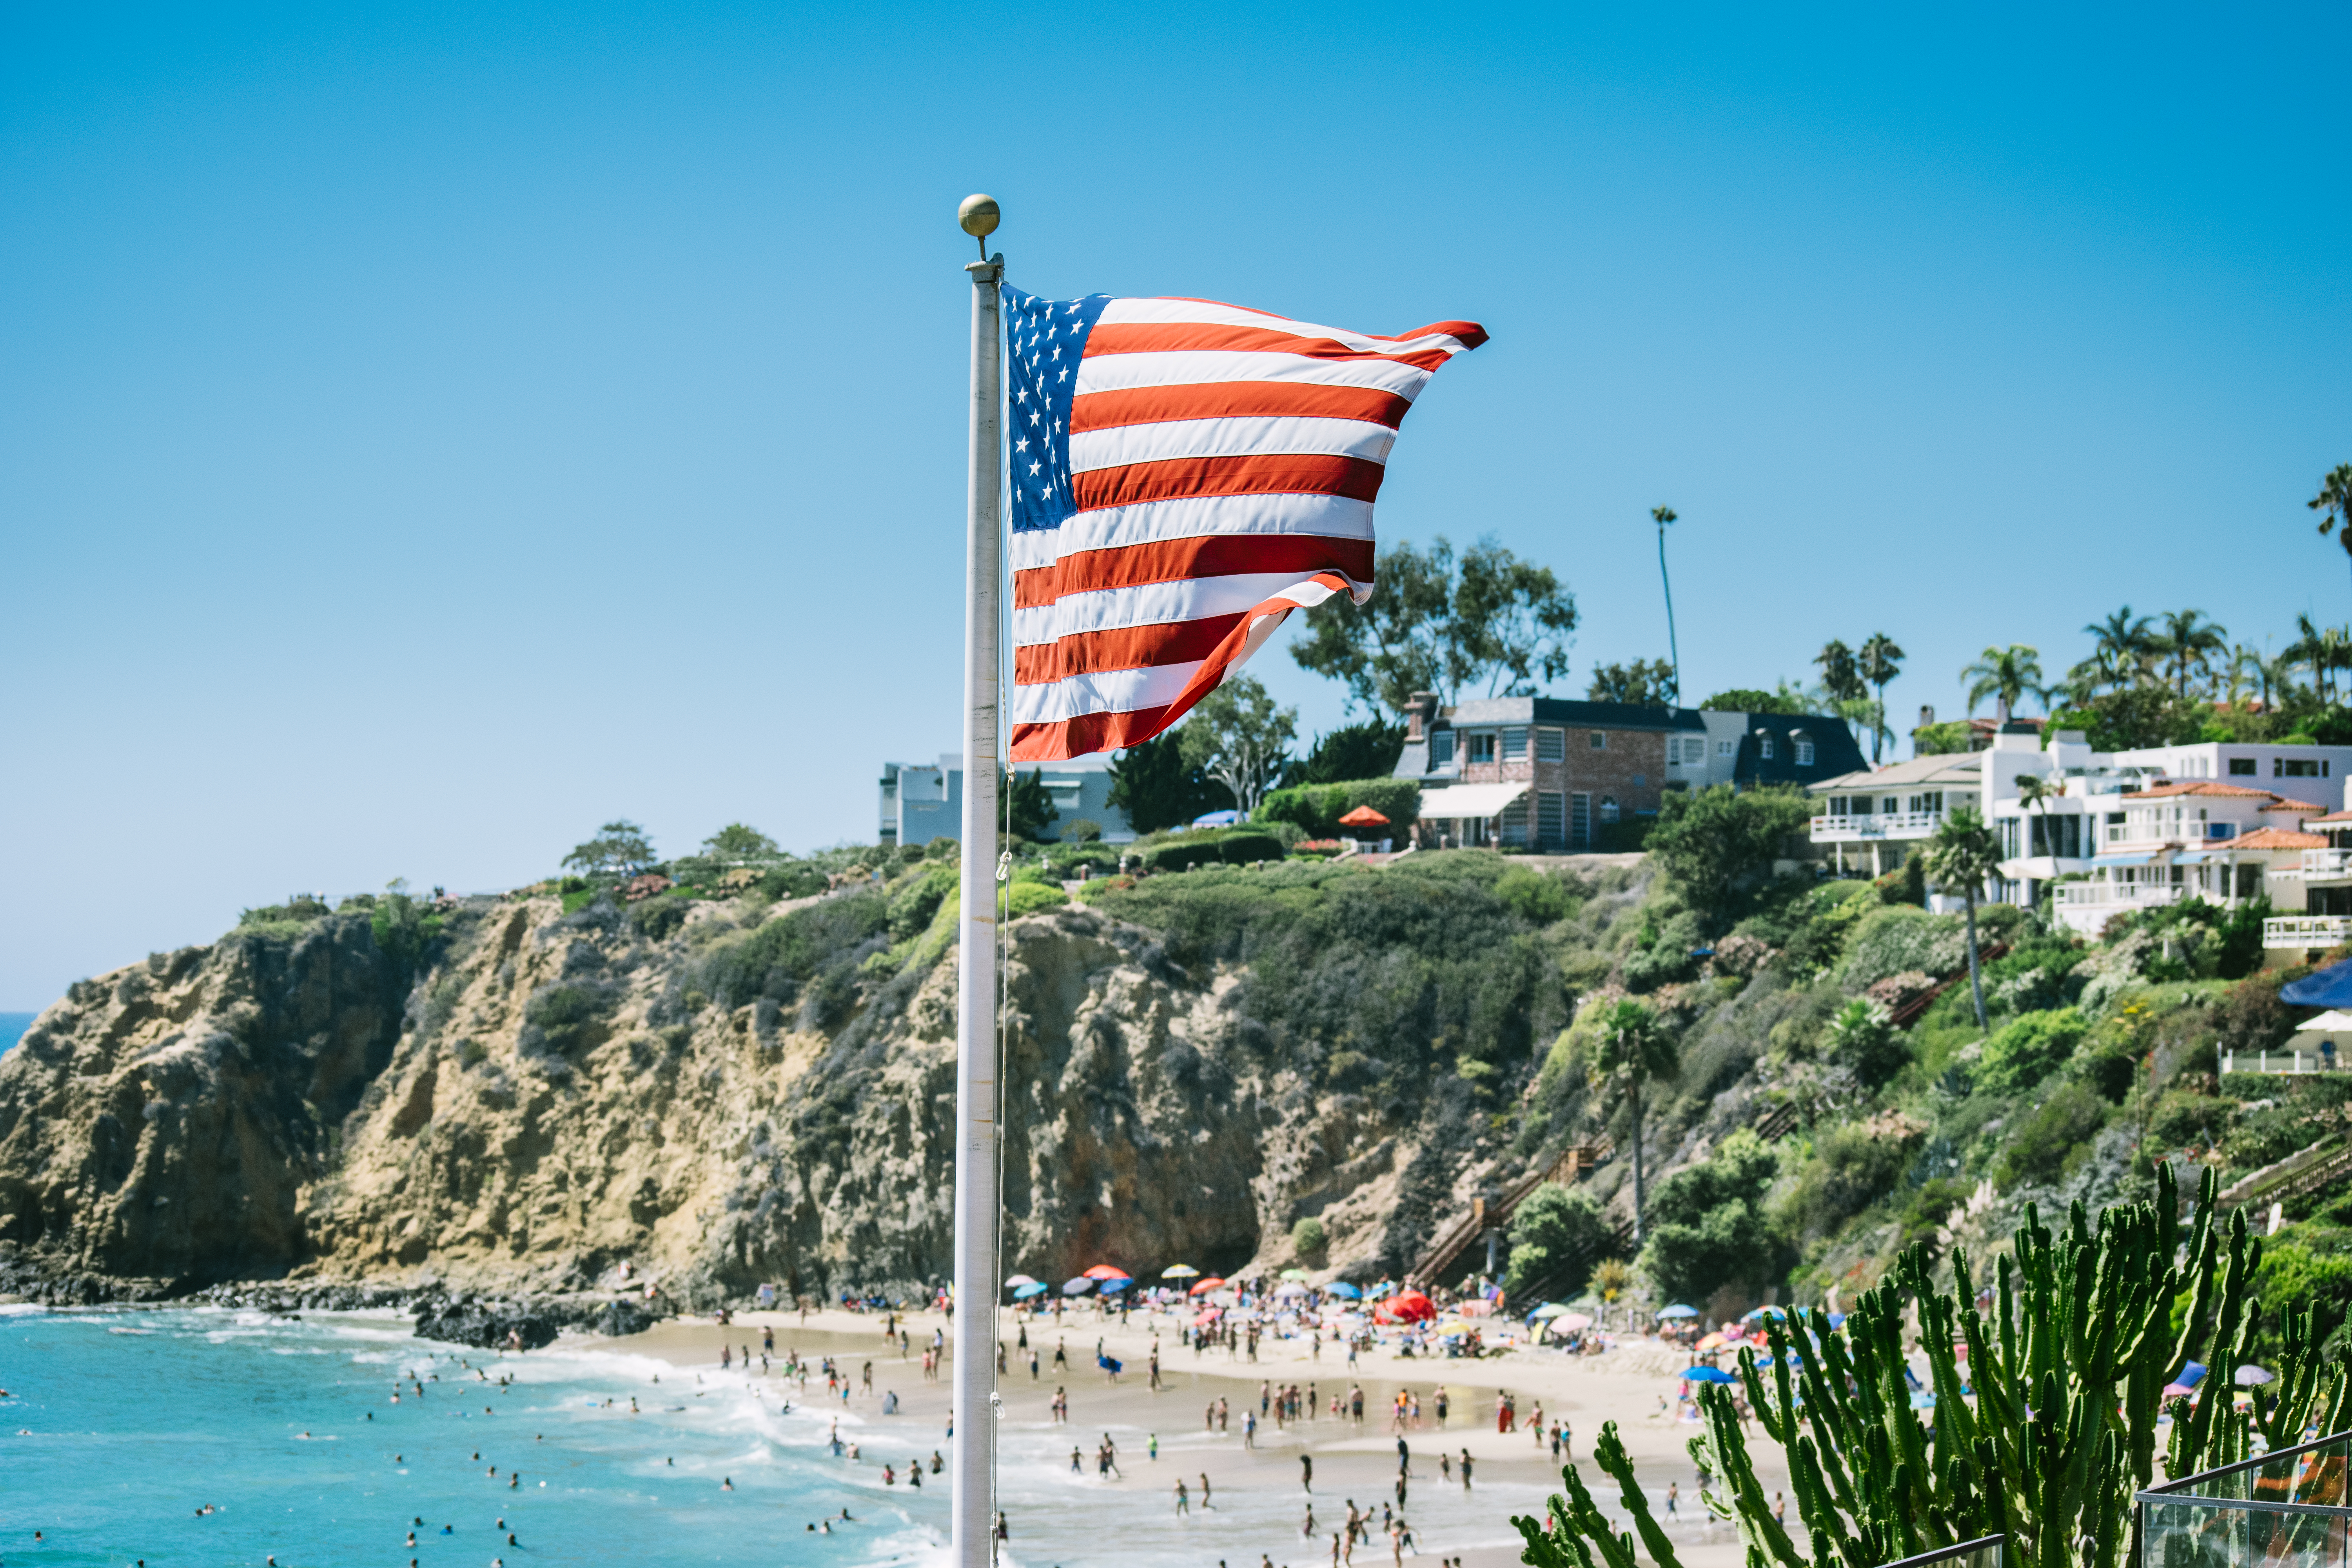
beach, sea, coast, water, ocean, people, sky, walkway, vacation, amusement park, tower, flag, american flag, united states of america, landmark, tourism, seashore, flag pole, resort, water park, flag stick